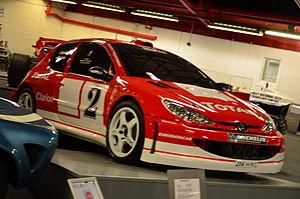
Richard Burns est un pilote de rallye anglais, né le 17 janvier 1971 à Reading et décédé le 25 novembre 2005 à Londres.